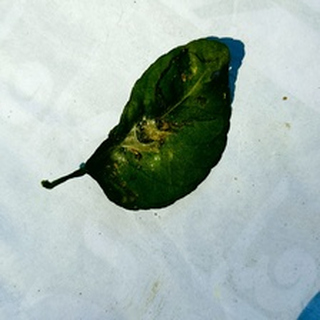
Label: lemon_spider_mites